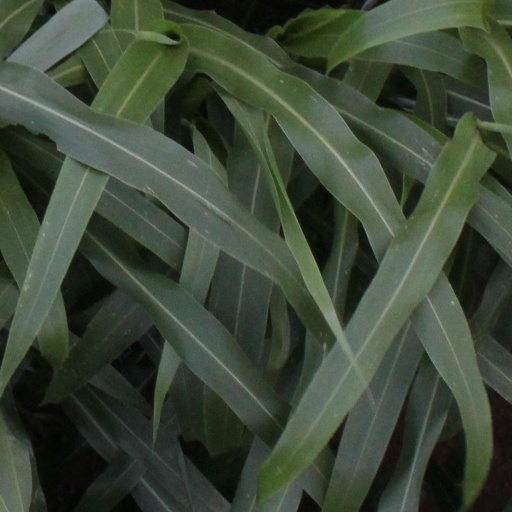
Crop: sorghum